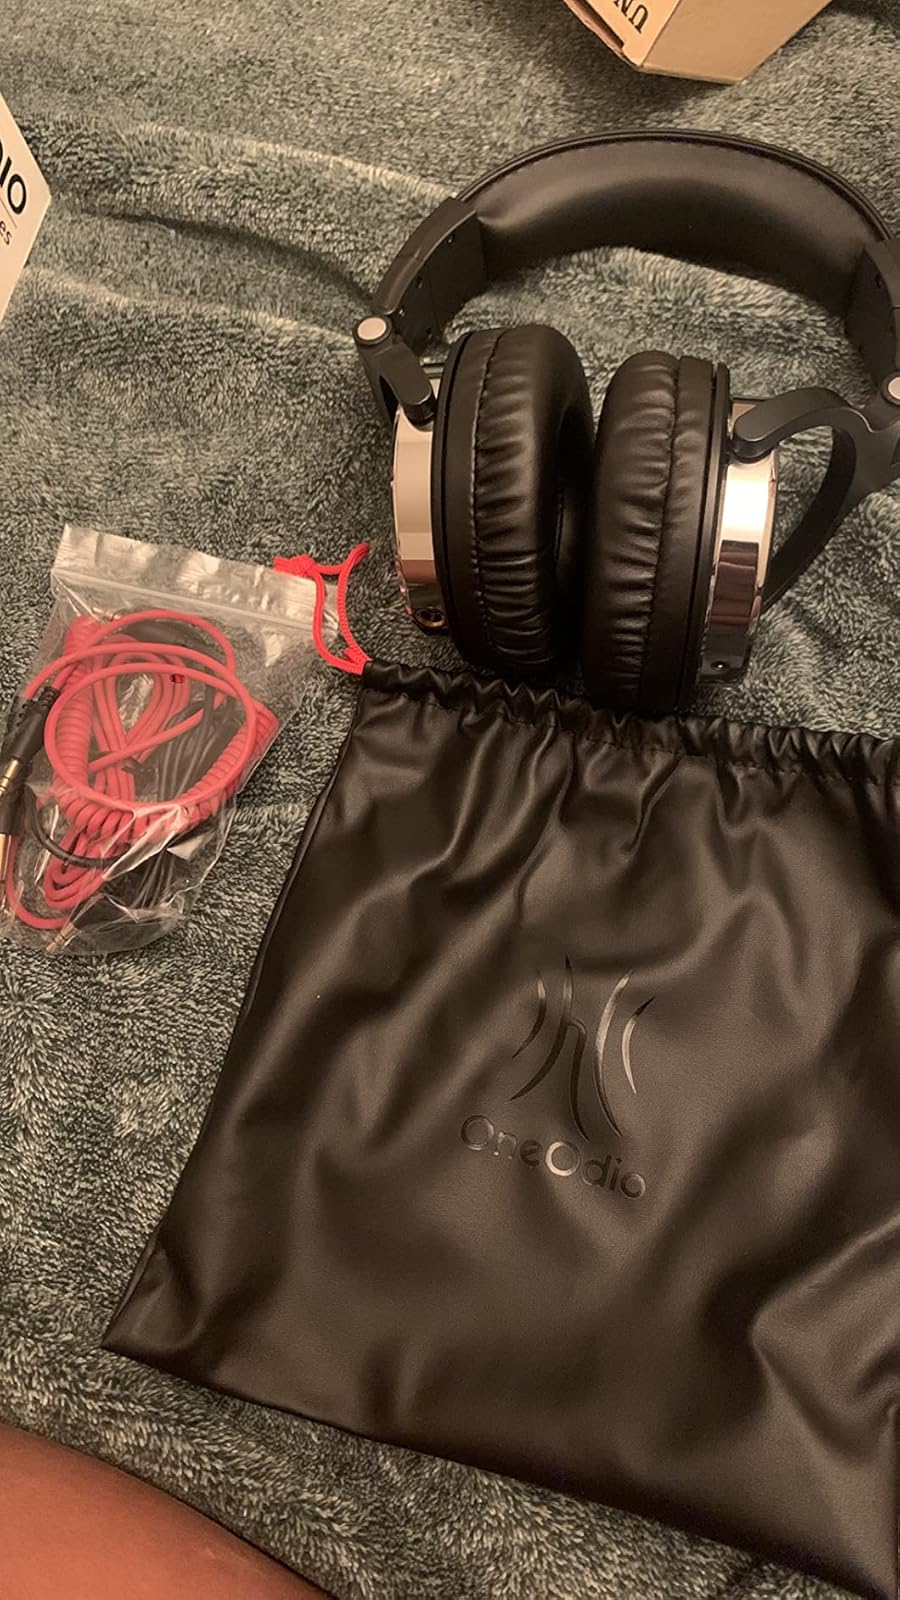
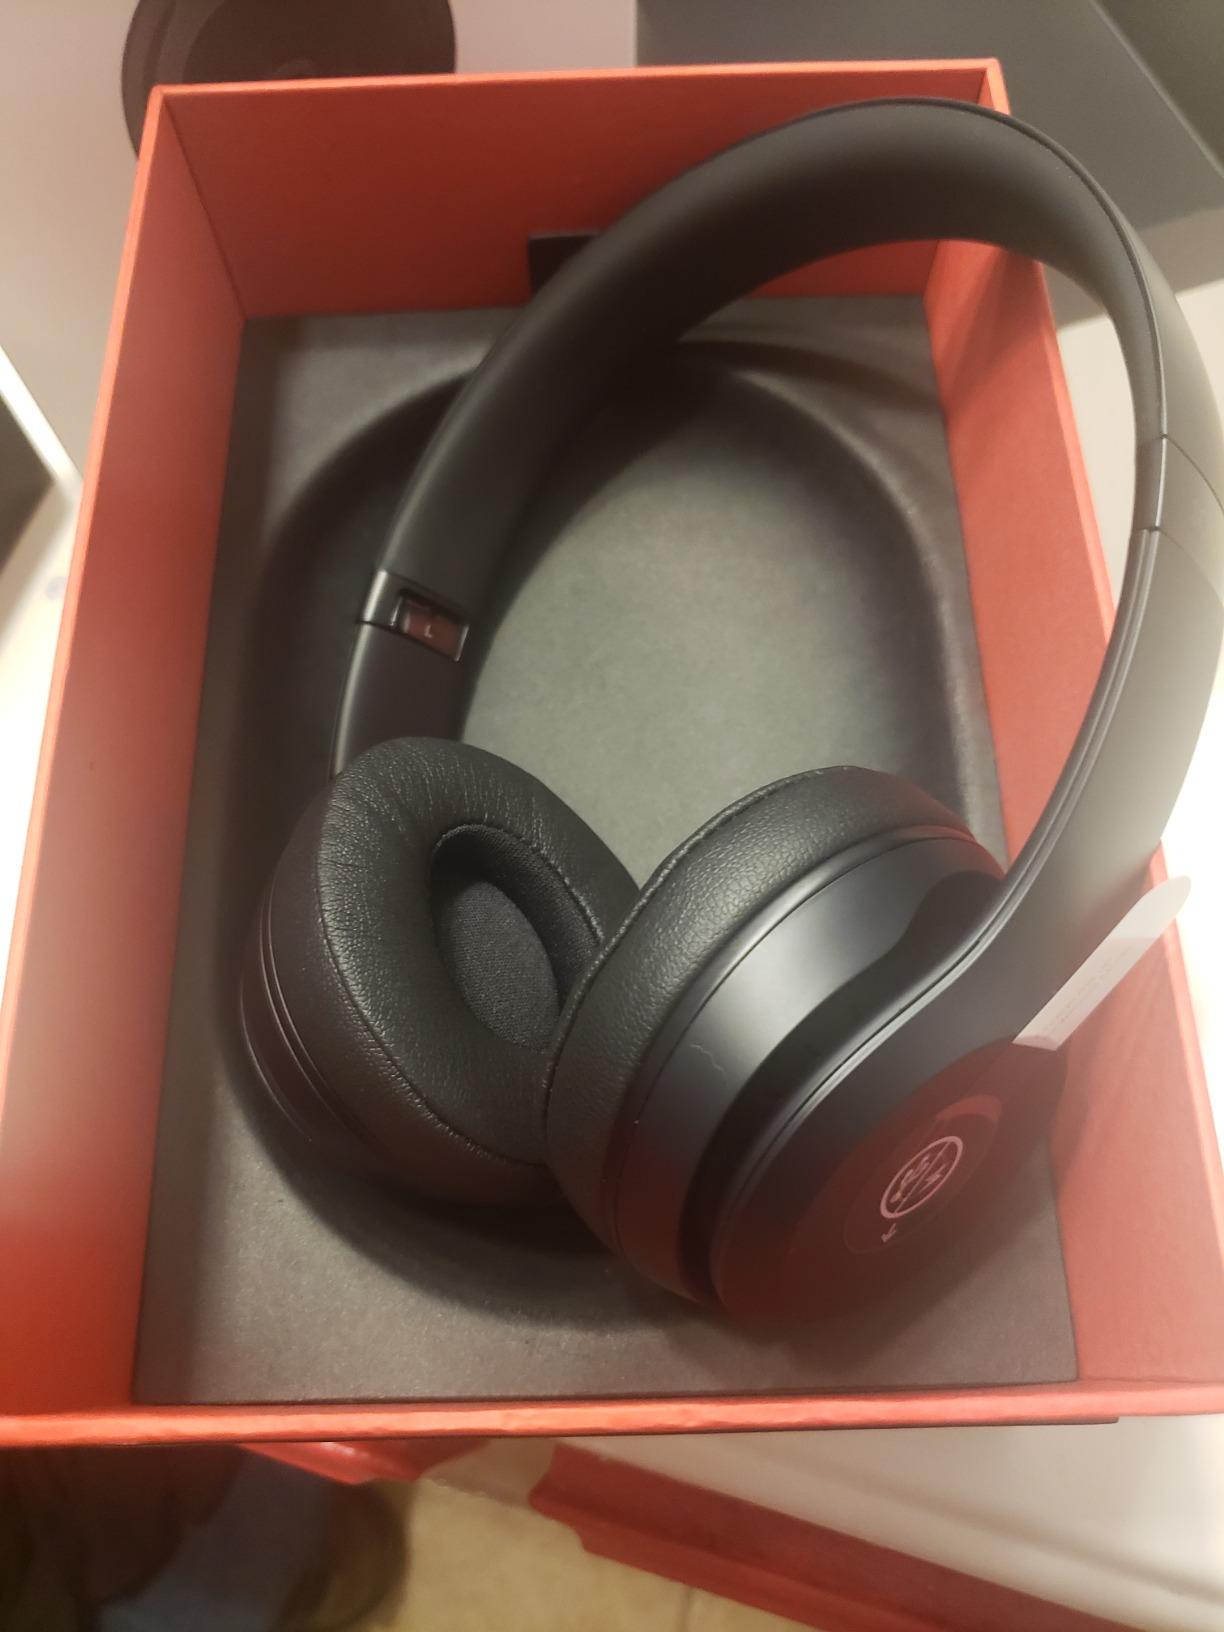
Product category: headphones
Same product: no